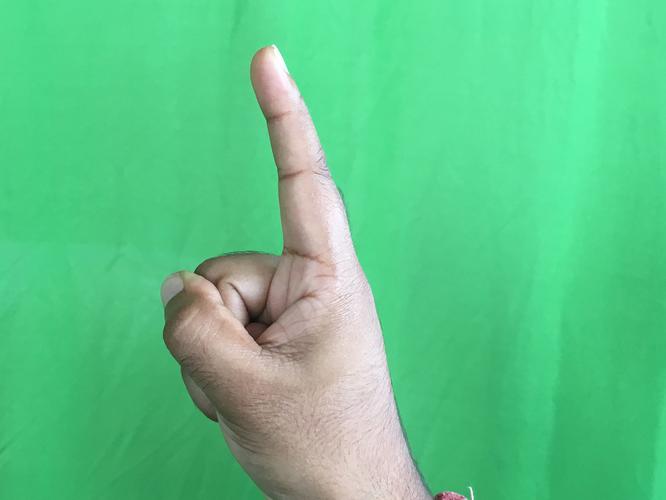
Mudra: Suchi
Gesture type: single_hand